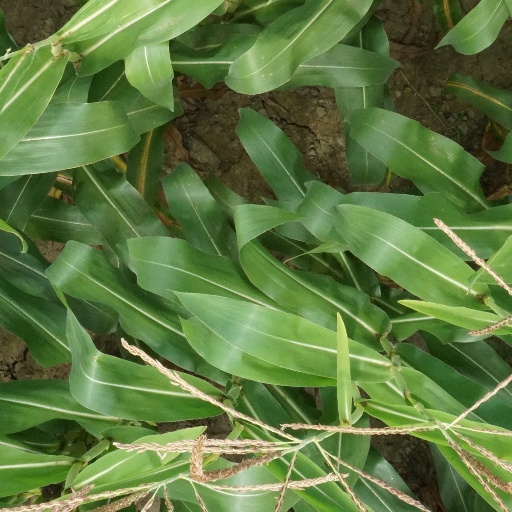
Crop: maize; corn